Stage Struck (1925 film)

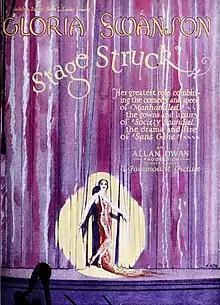
Advertisement

Stage Struck is a 1925 American silent comedy film starring Gloria Swanson, Lawrence Gray, Gertrude Astor, and Ford Sterling. The film was directed by Allan Dwan, and released by Paramount Pictures with the opening and ending sequences filmed in the early two-color Technicolor.